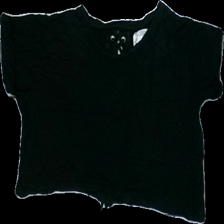
View: front
Type: T-shirt
Category: Children
Brand: Skill
Colors: Black
Material: 100% viscose
Cut: Cropped
Size: 146
Season: All
Holes: Major
Damage: hål arm
Damage location: top left
Damage 2 location: bottom center
Price range: <50
Recommended usage: Export
Description: svart croppad t-shirt med snörning bak, hål i arm och hårig